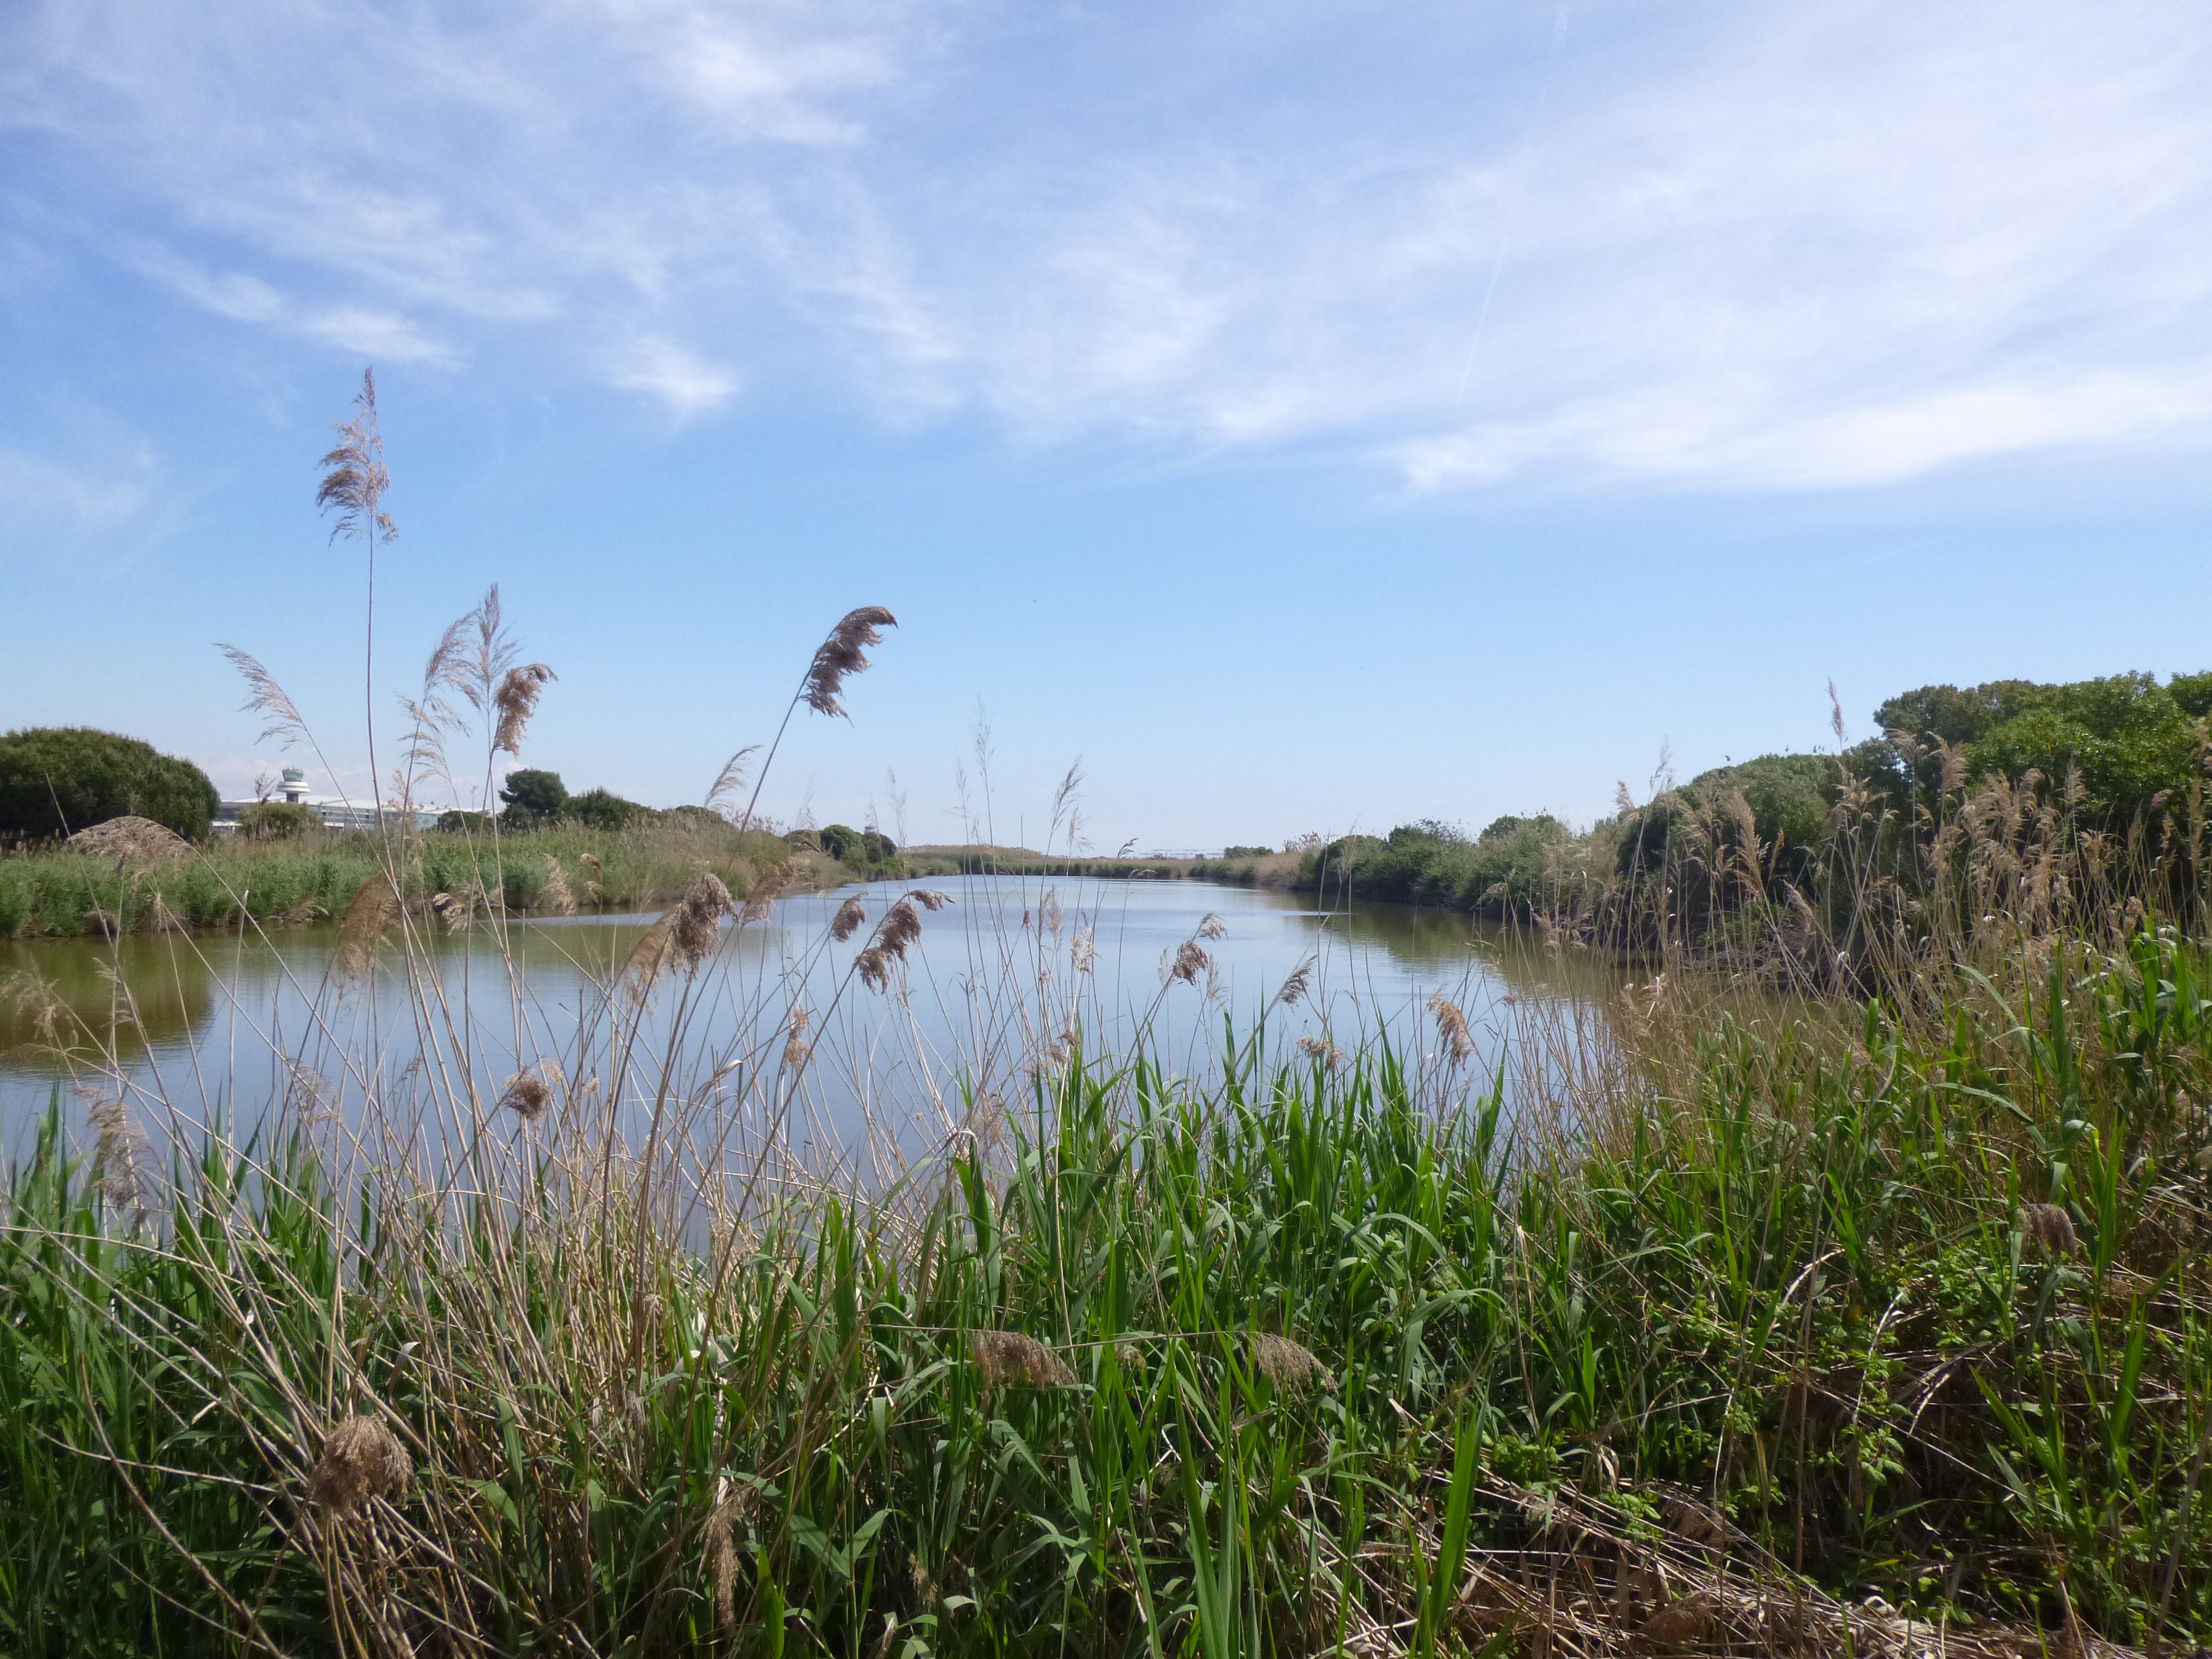
landscape, sea, coast, water, nature, grass, marsh, swamp, prairie, shore, lake, reservoir, waterway, wetland, bog, habitat, ecosystem, rural area, natural environment